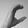
ASL letter: C